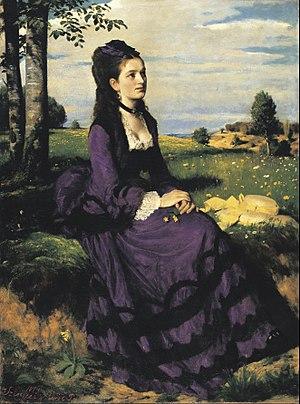
Le violet est un champ chromatique qui désigne des couleurs situées sur le cercle chromatique entre les pourpres et les bleus.